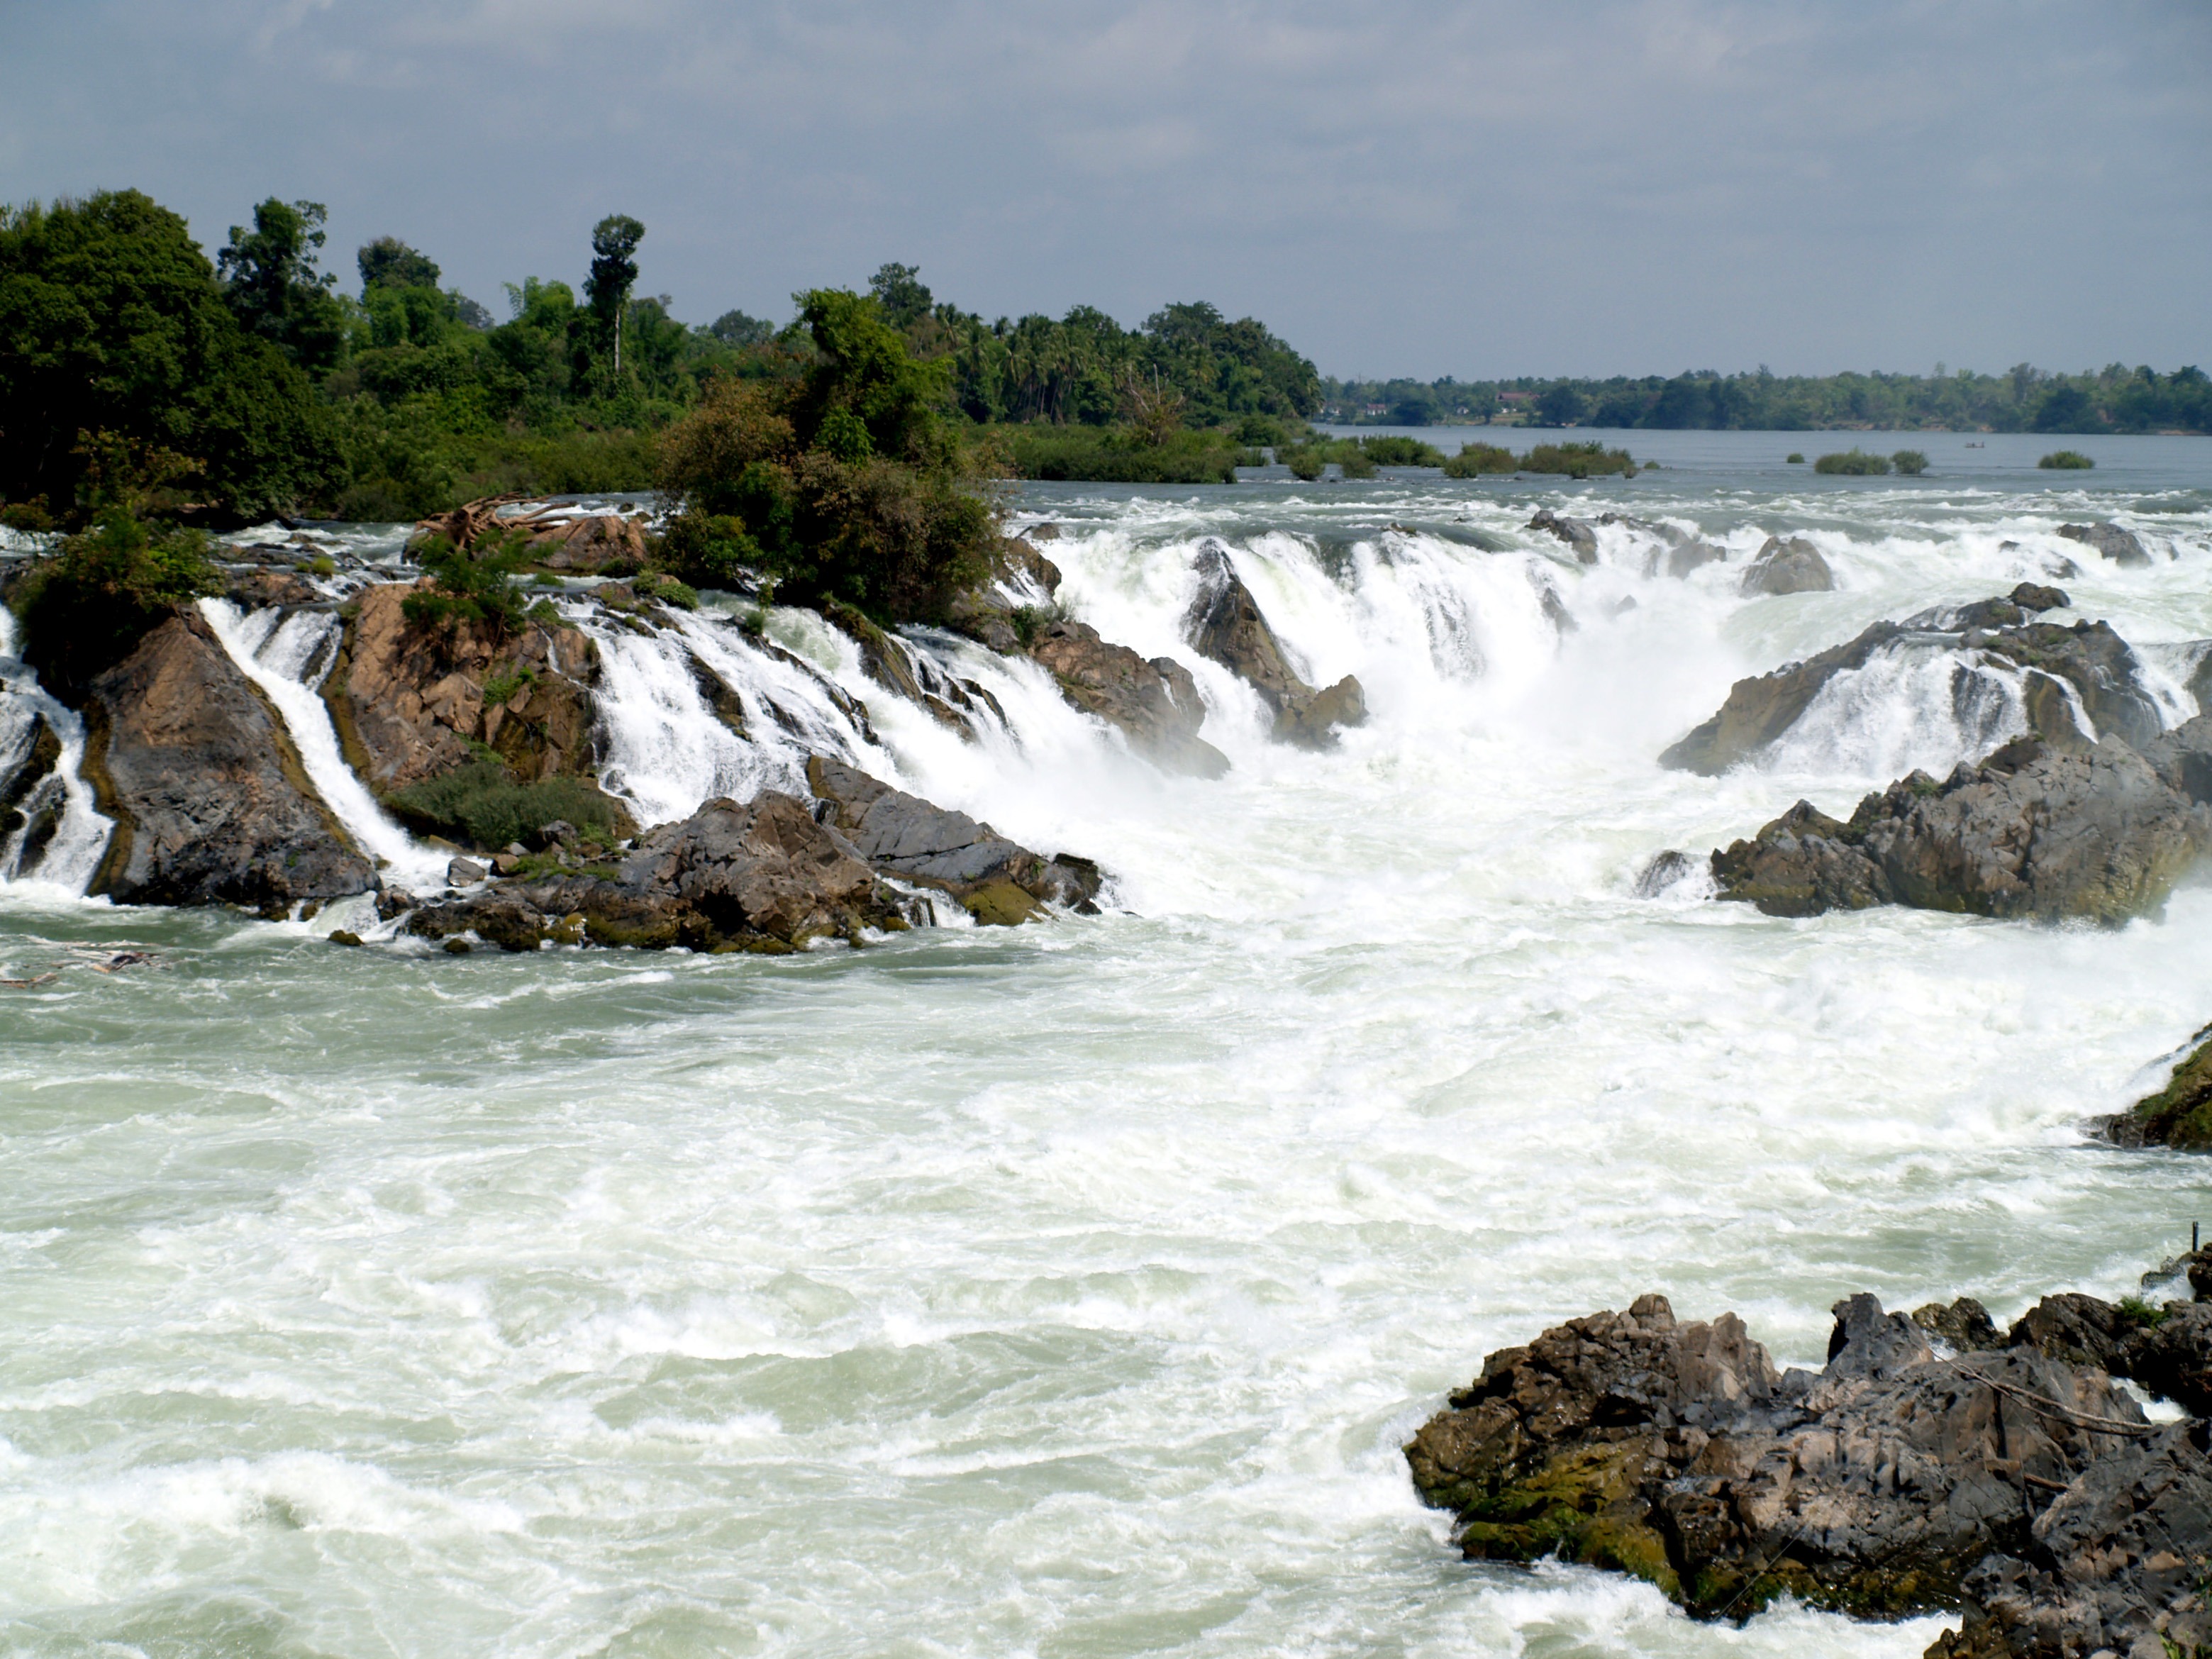
beach, landscape, sea, coast, water, rock, ocean, waterfall, shore, wave, river, stream, cove, jungle, tropical, scenery, bay, rapid, body of water, torrent, laos, water feature, landform, four thousand islands, wind wave